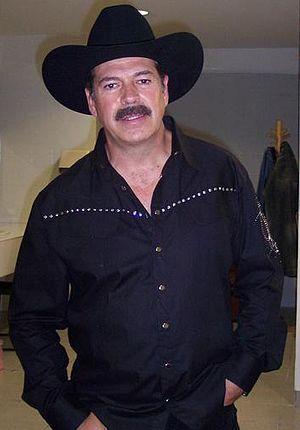
Sergio Goyri Pérez est un acteur, réalisateur, producteur, et scénariste mexicain.